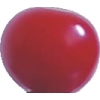
Label: cherry_sour